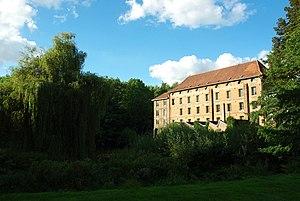
Moulin de Lucy This building is indexed in the Base Mérimée, a database of architectural heritage maintained by the French Ministry of Culture,
Ribemont est une commune française située dans le département de l'Aisne, en région Hauts-de-France.
Cet article recense les monuments historiques du nord de l'Aisne, en France.